Hobo Jim

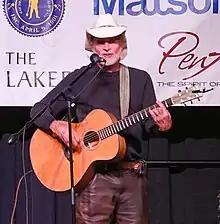
Hobo Jim performing at the 2020 Iditarod mushers banquet in Anchorage, Alaska

Jim Varsos (1952 – October 5, 2021), known by the stage name Hobo Jim, was an Alaskan folk singer-songwriter. He was one of the most popular guitar players in Alaska, playing frequently at small venues across the state. In 1994, Hobo Jim was named Alaska's official balladeer.